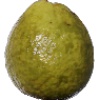
Label: guava